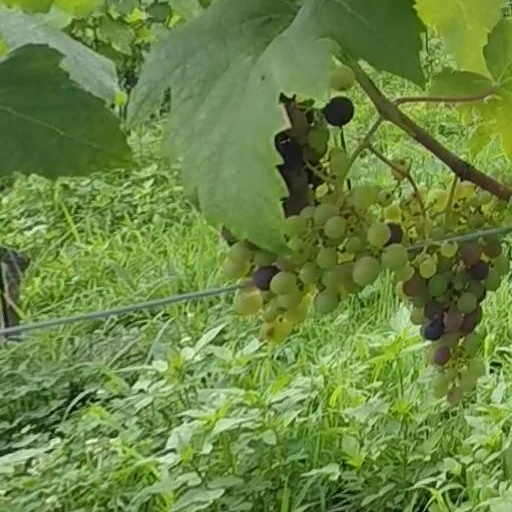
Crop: grape